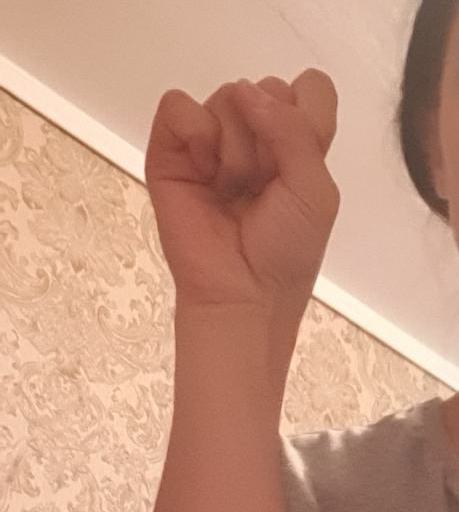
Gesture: fist